Kuriapilly

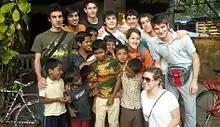
Children with their Italian Sponsors

Kuriappilly now known as Kuriappilly, Kuriappilly South, labor Junction, Shappupadi (Toddy parlor ferry, Kappelapadi. Kuriapilly was a border of Travancore kingdom in the British India, the name Kuriapilly is old up to 500 years, even in the letters of Tippu Sultan we can see the name Kuriapilly. Now it is in state of Kerala. The village is 22 km away from Kochi, most developed city of Kerala. The ancient seaport of India, Muziris is located in Pattanam village 0.7 km away from this.